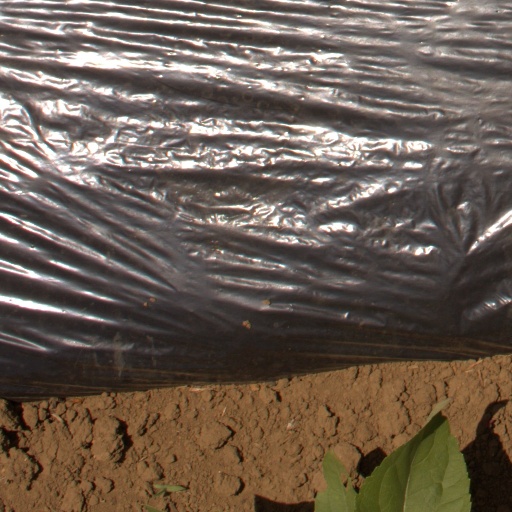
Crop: Jerusalem artichoke